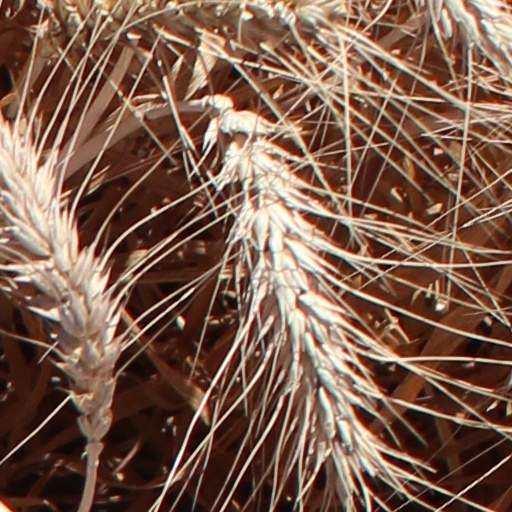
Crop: wheat